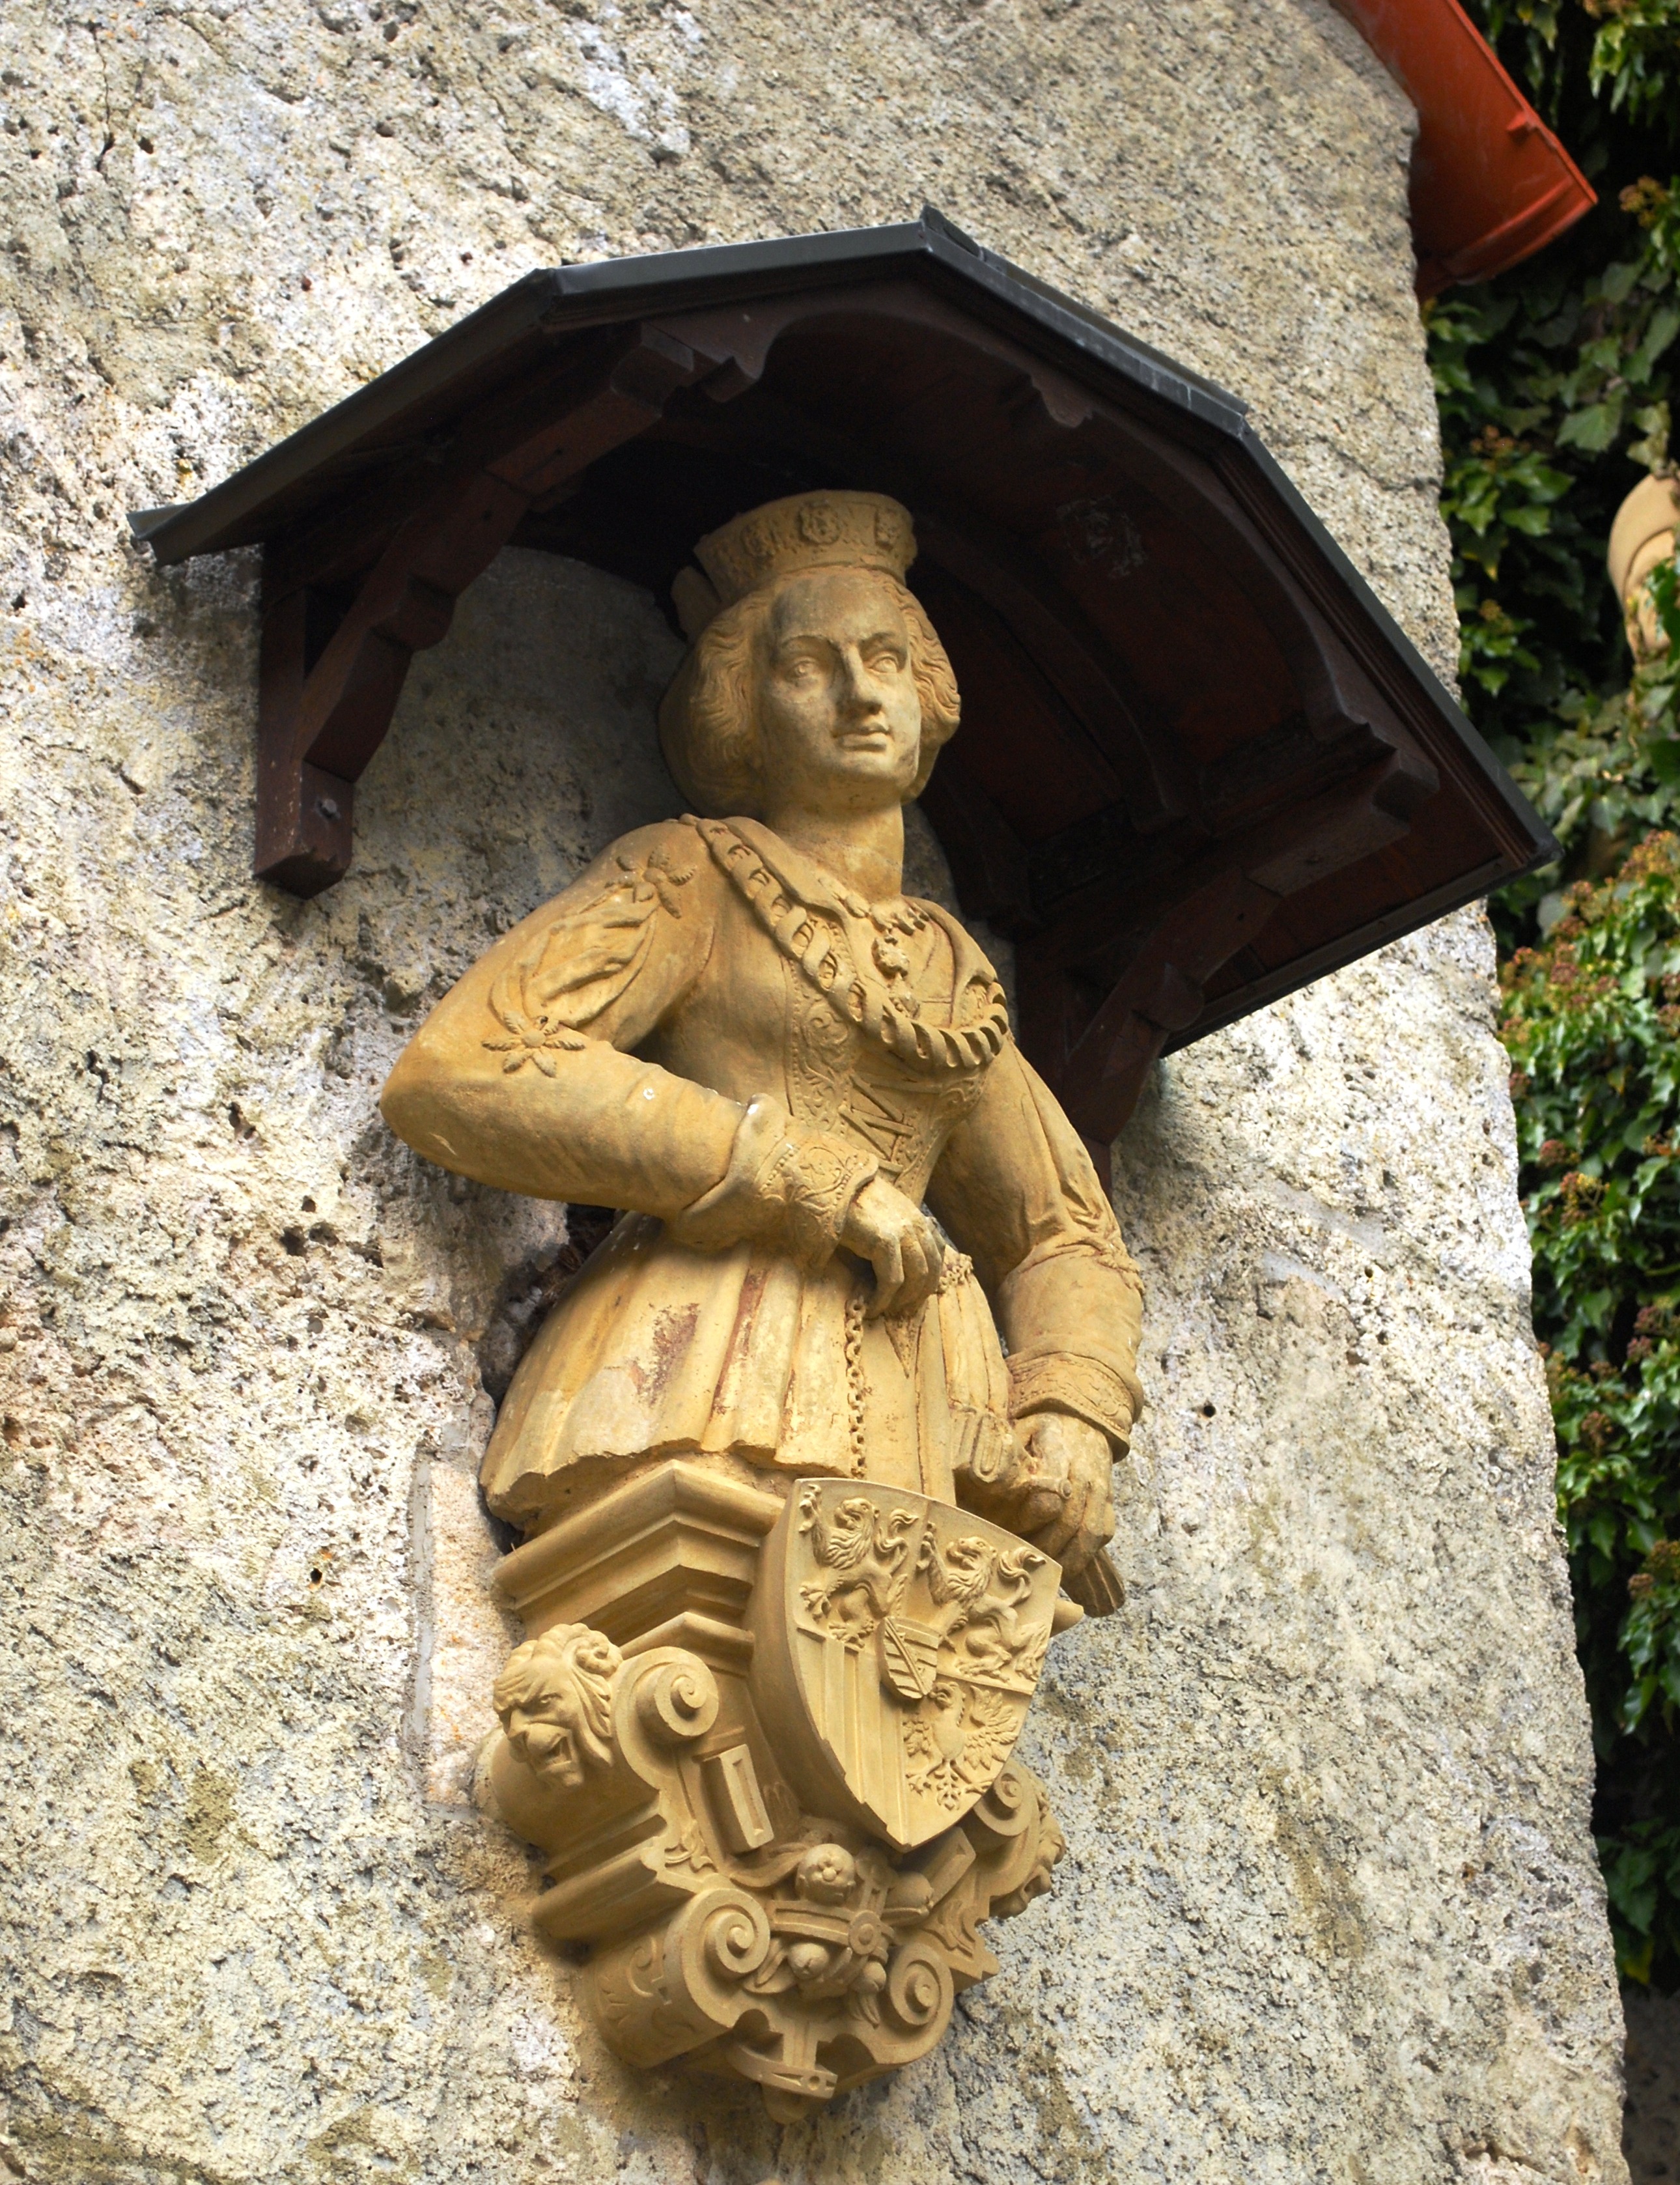
creative, structure, woman, stone, monument, statue, artistic, ancient, artwork, sculpture, art, creativity, design, temple, historical, carving, stonework, middle ages, mythology, stone carving, ancient history, castle art